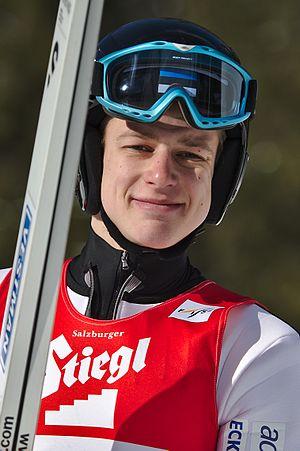
Han Hendrik Piho, né le 24 avril 1993 à Võru, est un coureur estonien du combiné nordique, aussi sauteur à ski. Il est membre de l'équipe d'Estonie et son meilleur résultat est une médaille de bronze lors de l'édition 2013 des Championnats du monde junior de combiné nordique à Liberec.